Pontio, Bangor University

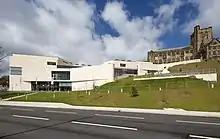
Pontio with Main Arts in the background

Pontio (English: "to bridge)" is an university building and arts centre located in Bangor, Gwynedd, Wales. It is operated by Bangor University. Opened in 2015, it houses community facilities, a cinema, and the university student's union.